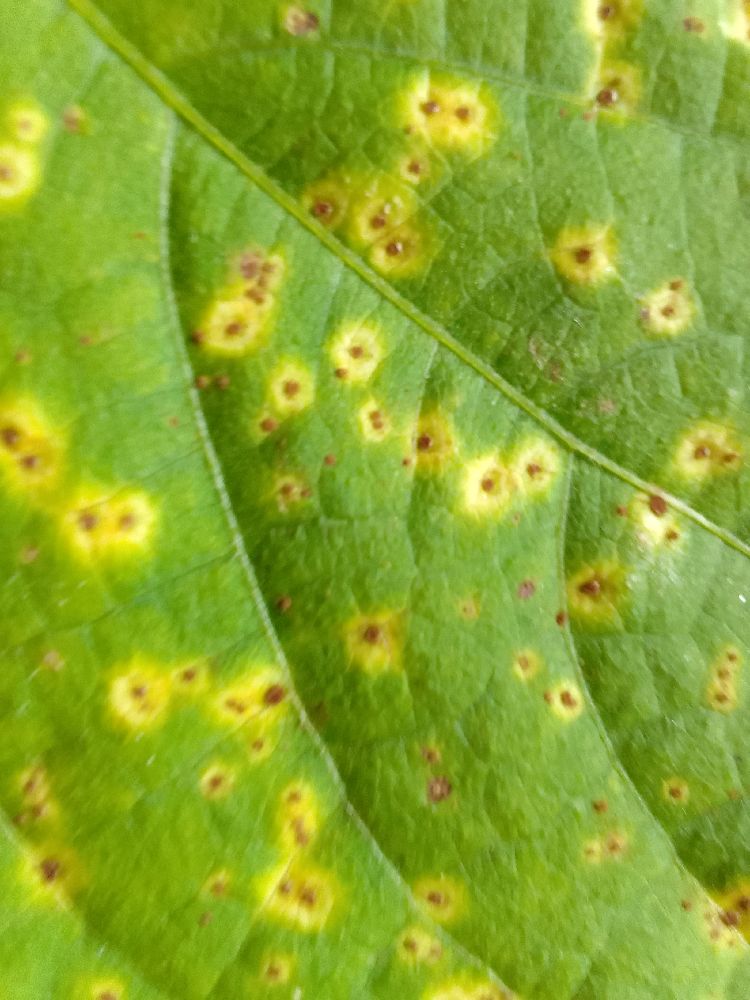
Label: rust